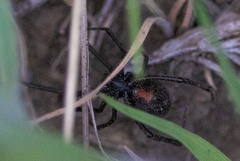
Species: Lactrodectus_hesperus